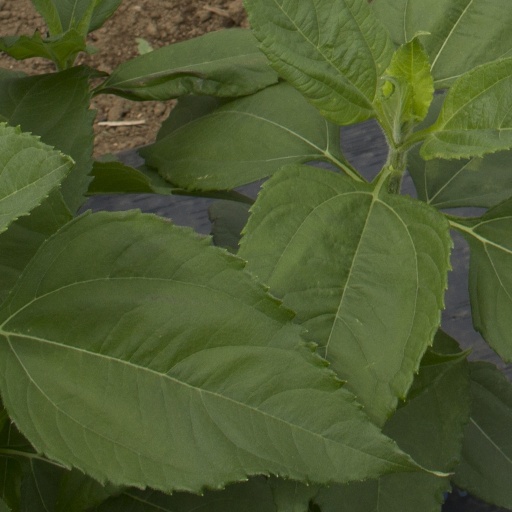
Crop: Jerusalem artichoke